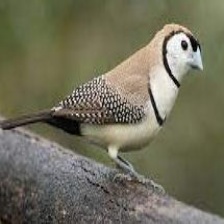
Species: DOUBLE BARRED FINCH
Scientific name: TAENIOPYGIA BICHENOVII
ImageNet parent category: house_finch